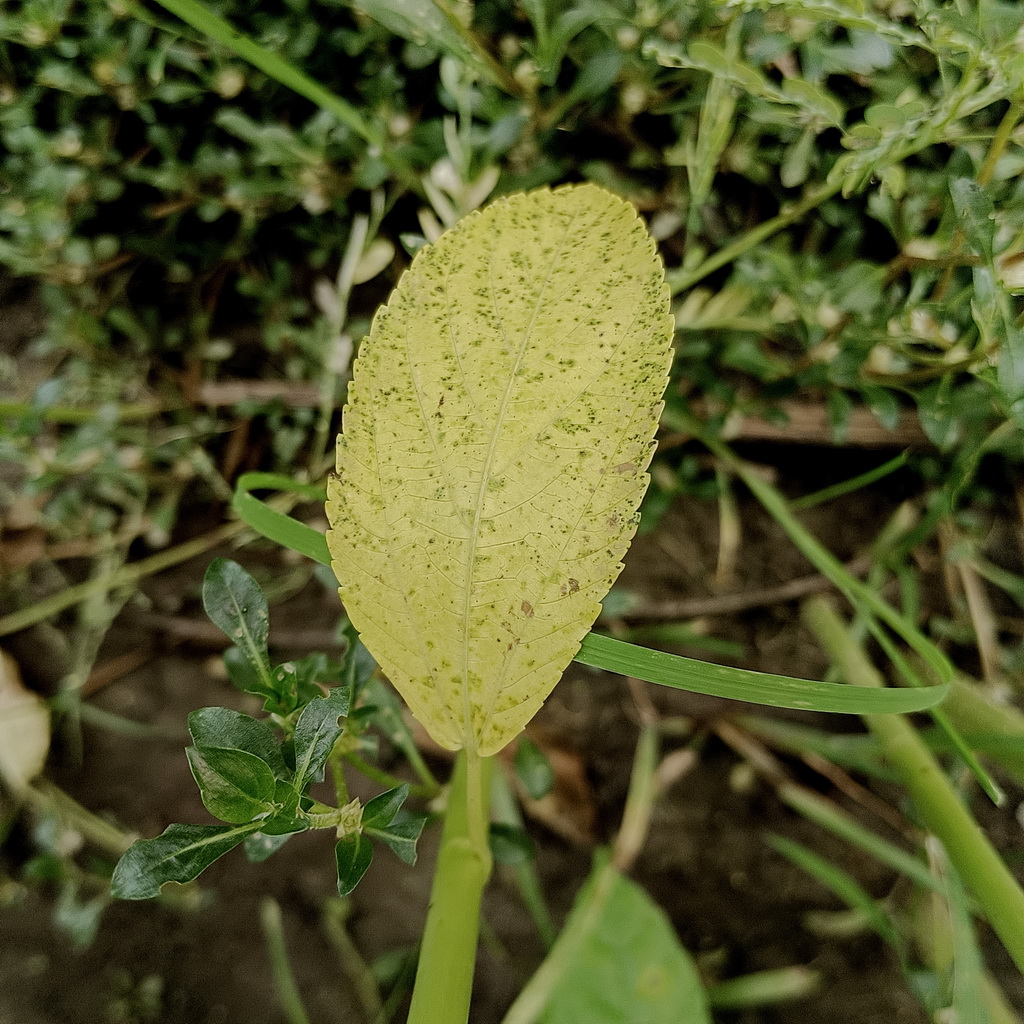
Label: Mosaic